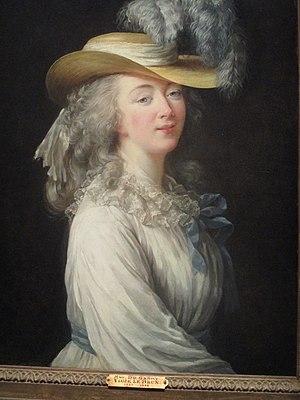
Portrait de Mme du Barry par Élisabeth Vigée Le Brun (1781). HST 69,2 X 51,4.